Ionian Revolt

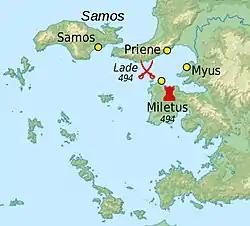
Ionian revolt, Battle of Lade and fall of Miletus (494 BC).

Hearing that the Carians had rebelled, Daurises led his army south into Caria. The Carians gathered at the "White Pillars", on the Marsyas River (the modern Çine), a tributary of the Meander. Pixodorus, a relative of the king of Cilicia, suggested that the Carians should cross the river and fight with it at their backs, so as to prevent retreat and thus make them fight more bravely. This idea was rejected and the Carians made the Persians cross the river to fight them. The ensuing battle was, according to Herodotus, a long affair, with the Carians fighting obstinately before eventually succumbing to the weight of Persian numbers. Herodotus suggests that 10,000 Carians and 2,000 Persians died in the battle.